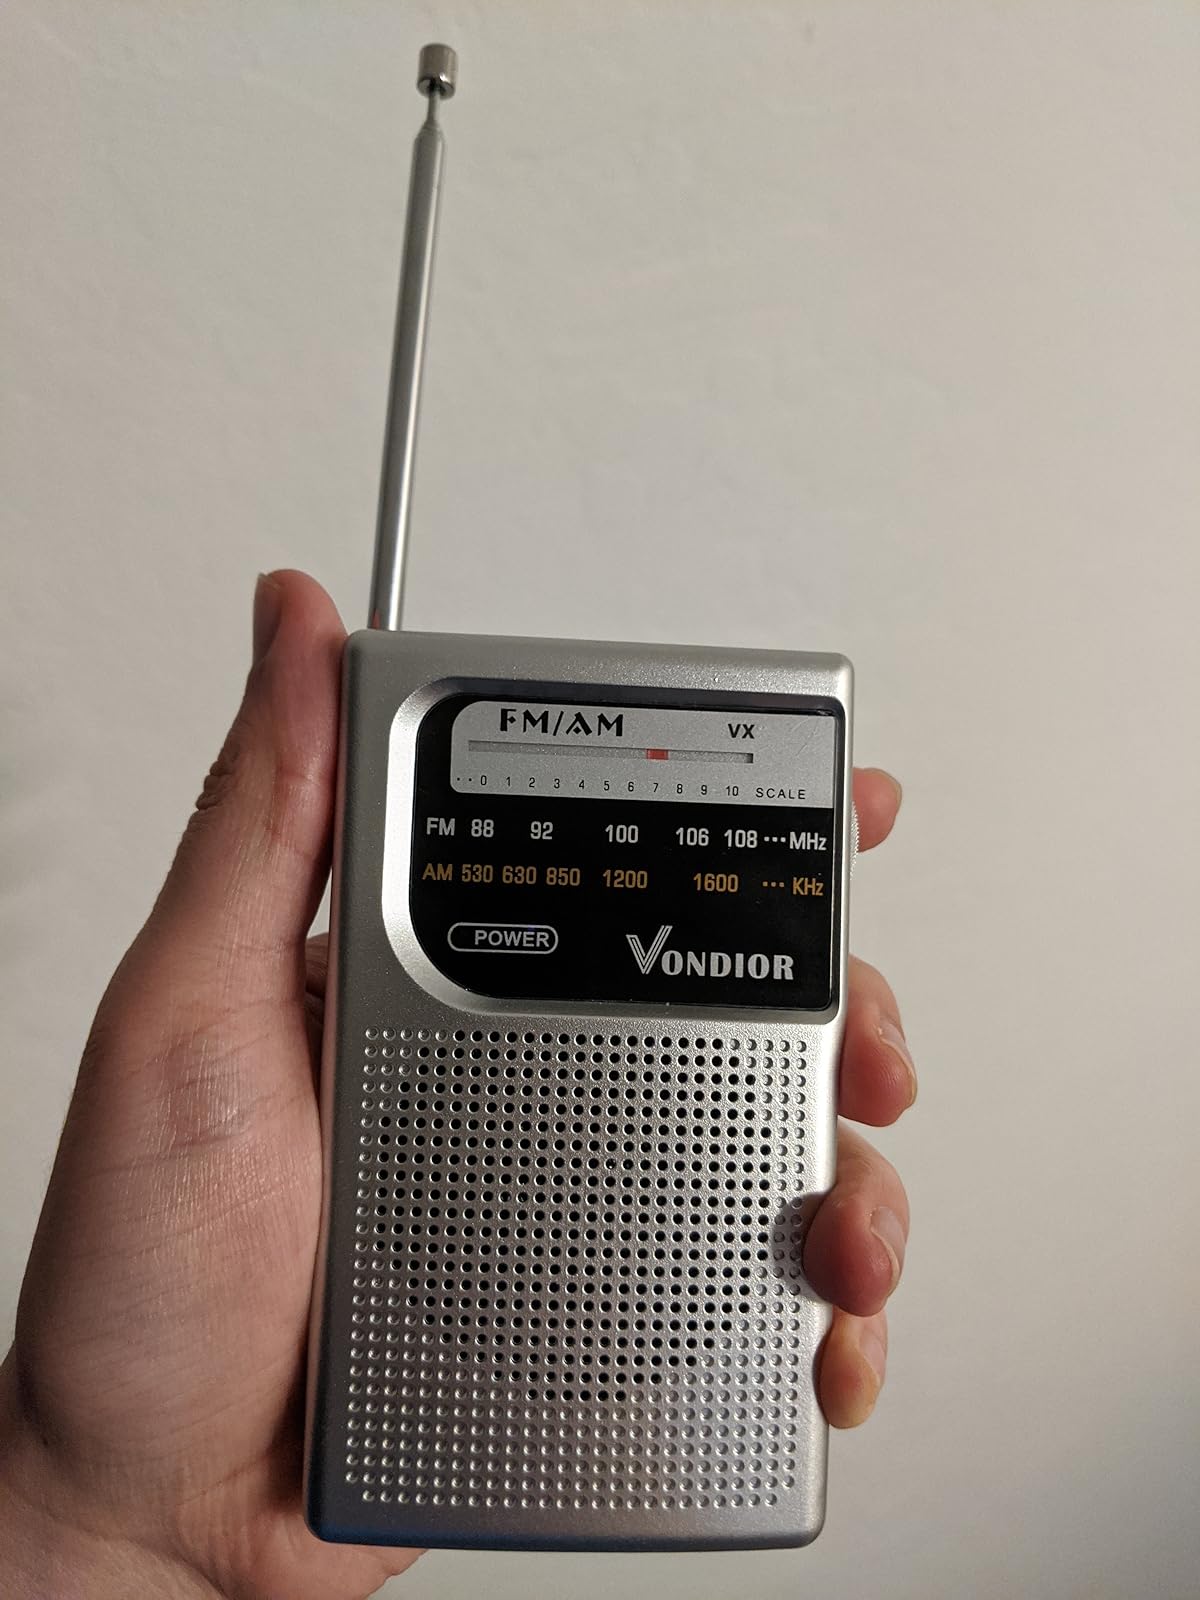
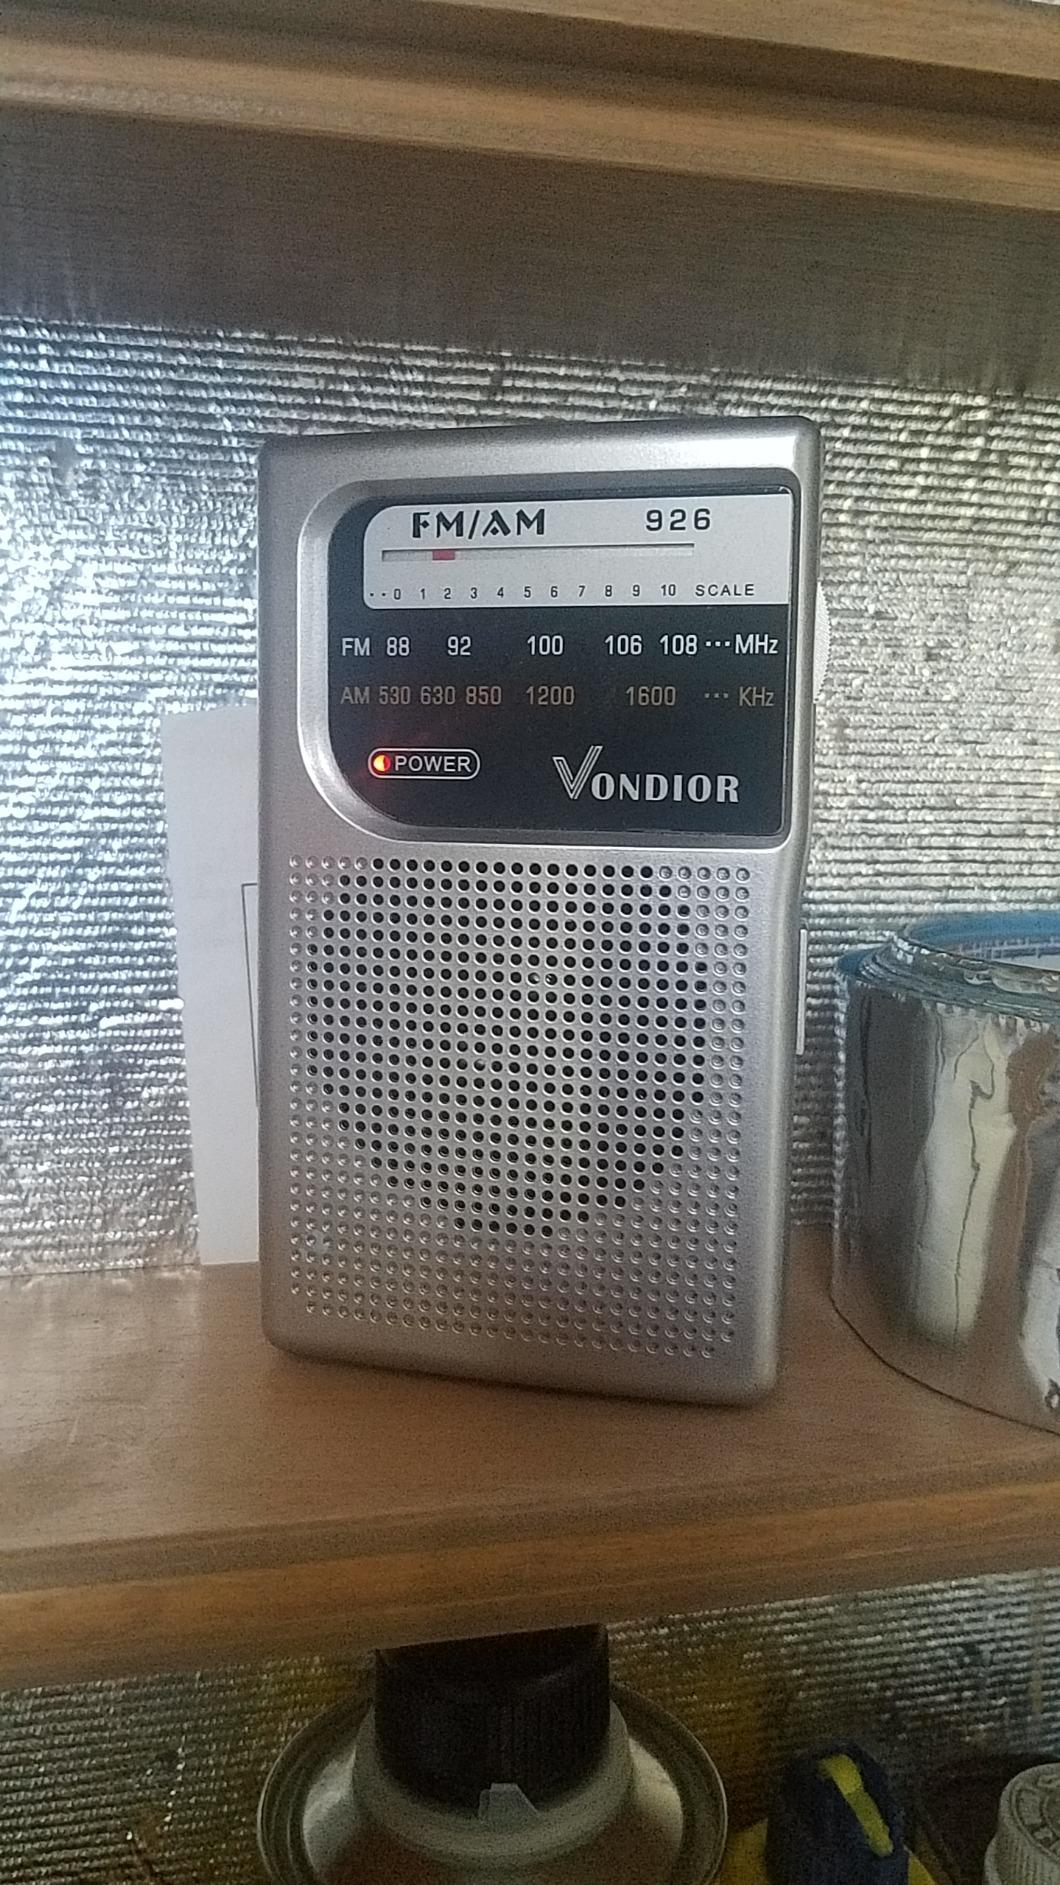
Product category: radio
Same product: yes